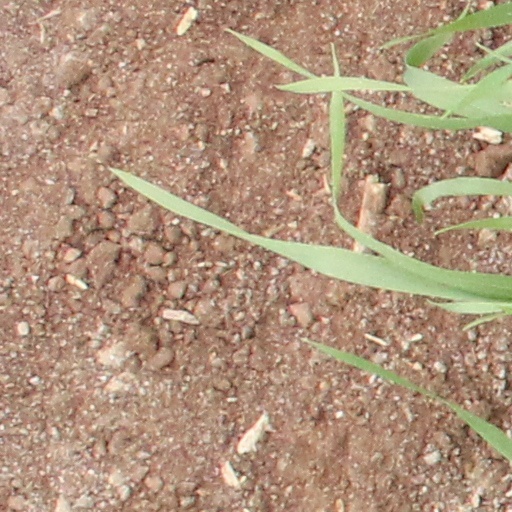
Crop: wheat